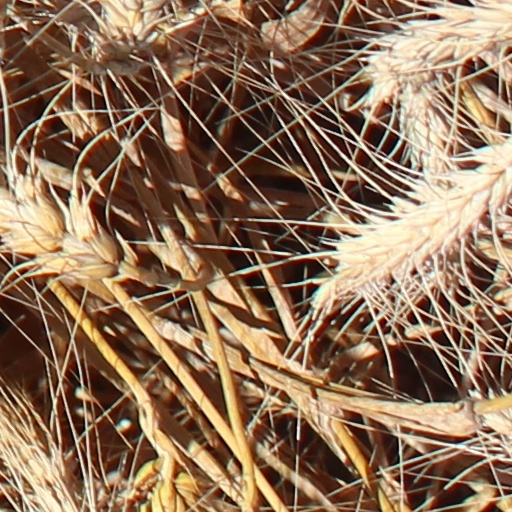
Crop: wheat